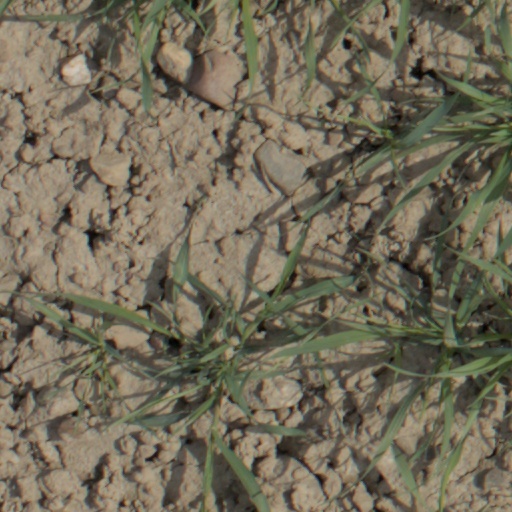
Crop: wheat